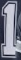
Number: 1